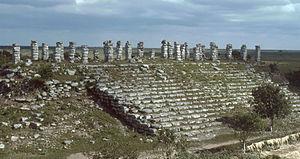
Cette liste des sites mayas est une liste alphabétique répertoriant un nombre significatif de sites archéologiques associés à la civilisation maya de la Mésoamérique.
Ake est un site archéologique maya situé dans la municipalité de Tixkokob dans l’état du Yucatan au Mexique, à l’est de Mérida. Le nom « Ake » signifierait « endroit des roseaux » en langue maya. La particularité du site est son système de routes ou sacbeob permettant de rejoindre les autres cités.